Charles Drain (pioneer)

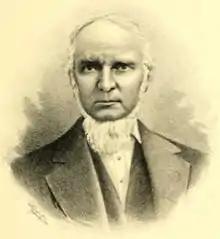
Charles Drain

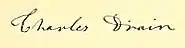

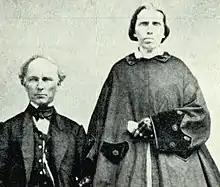
Charles and Nancy Drain

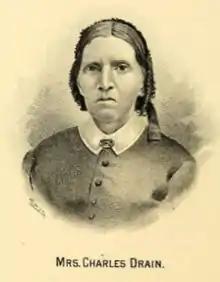
Mrs. Charles Drain

Charles J. Drain (December 28, 1816 – June 24, 1894) was a politician in the Oregon Territory and later the U.S. state of Oregon, and the founder of the city of Drain. He was born in 1816 near Lancaster, Pennsylvania. The family moved to Shelby County, Indiana, when Charles was five. Both parents soon died. He married Nancy Ensley in 1839, and in 1852 the family moved to Marion County, Oregon, and later to Linn County, to farm in the Willamette Valley.